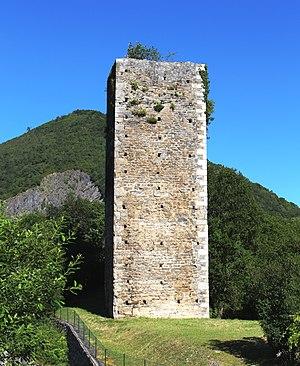
Château de Hèches (Hautes-Pyrénées)
Hèches est une commune française située dans le département des Hautes-Pyrénées, en région Occitanie.
Cet article présente les châteaux, maisons fortes, mottes castrales, situés dans le département français des Hautes-Pyrénées..